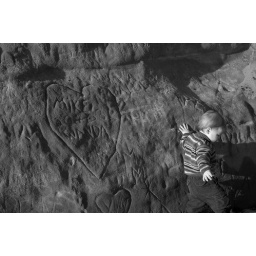
Nate walking along the cliffs on the beach in La Jolla